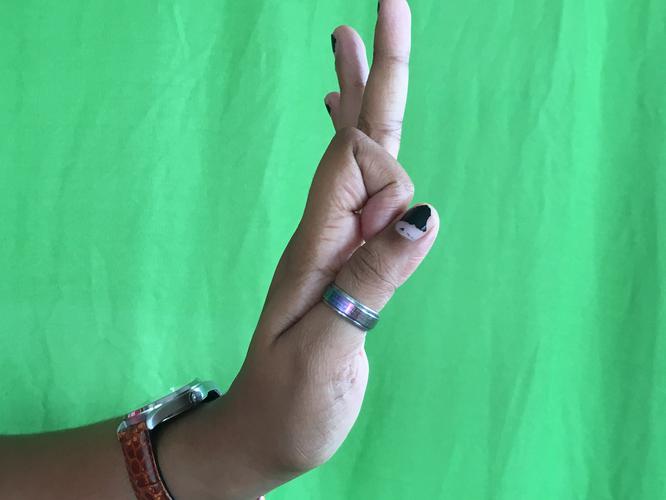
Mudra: Aralam
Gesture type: single_hand